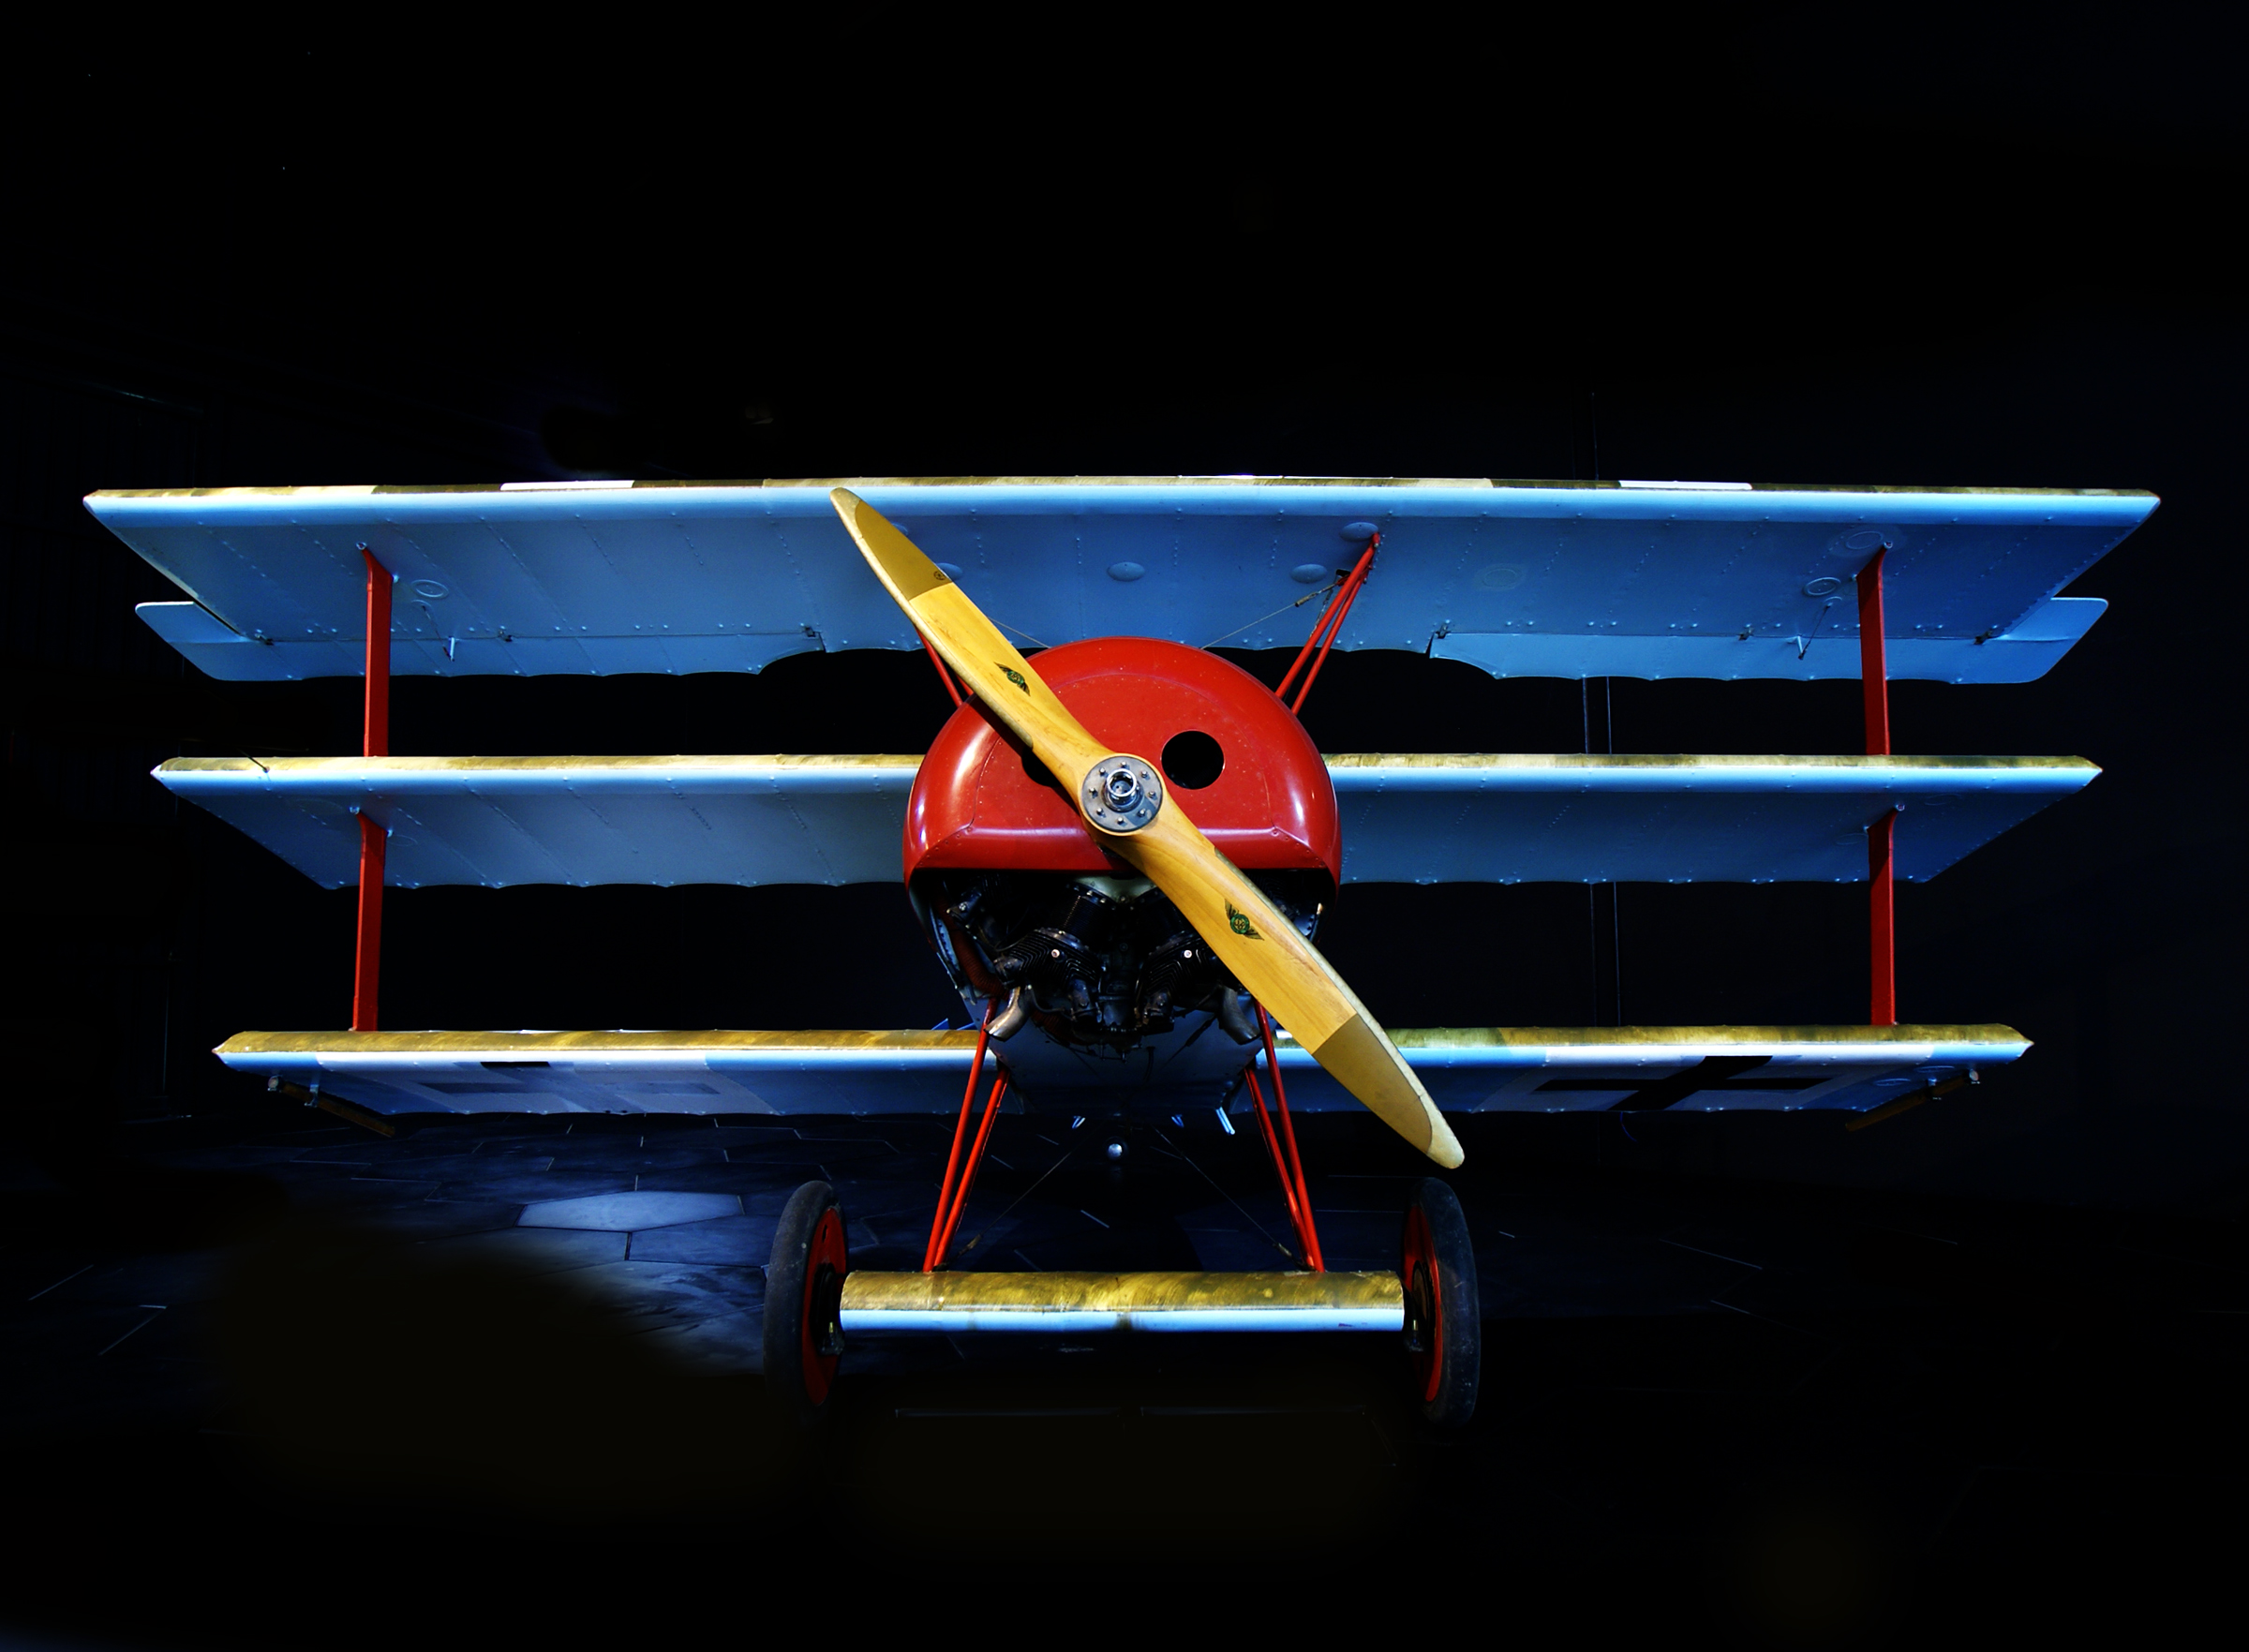
wing, airplane, aircraft, vehicle, museum, aviation, space, newzealand, fighteraircraft, airshow, ww1, aircraftww1omaka, screenshot, atmosphere of earth, aircraft engine